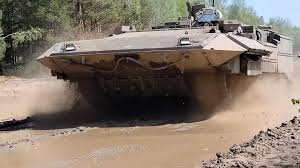
Label: BMP